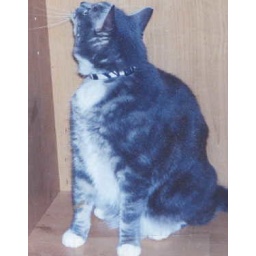
he's stuck in a box.... Not really more like the shelf to my wall unit.